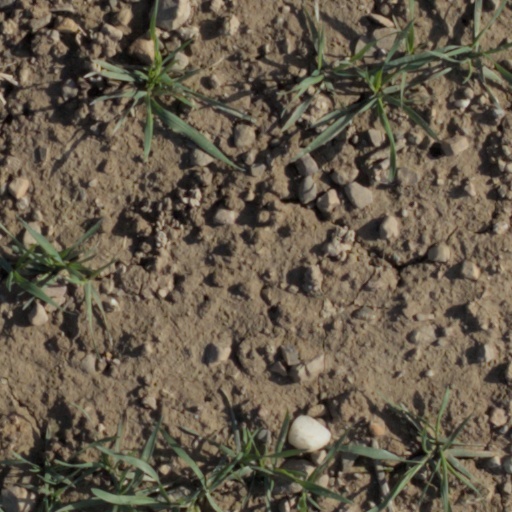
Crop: wheat